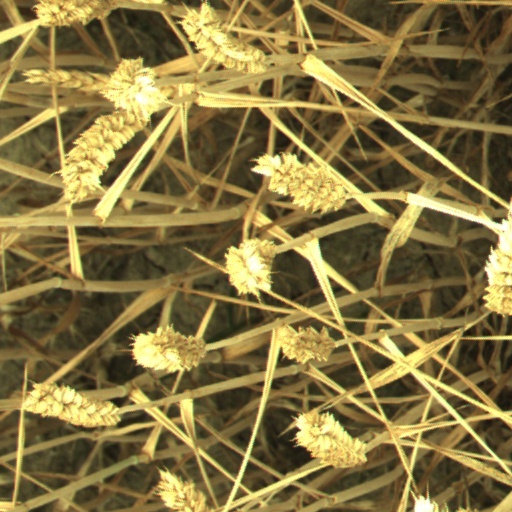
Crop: wheat